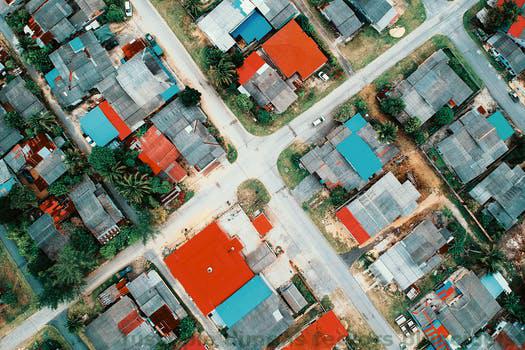
Label: Watermark